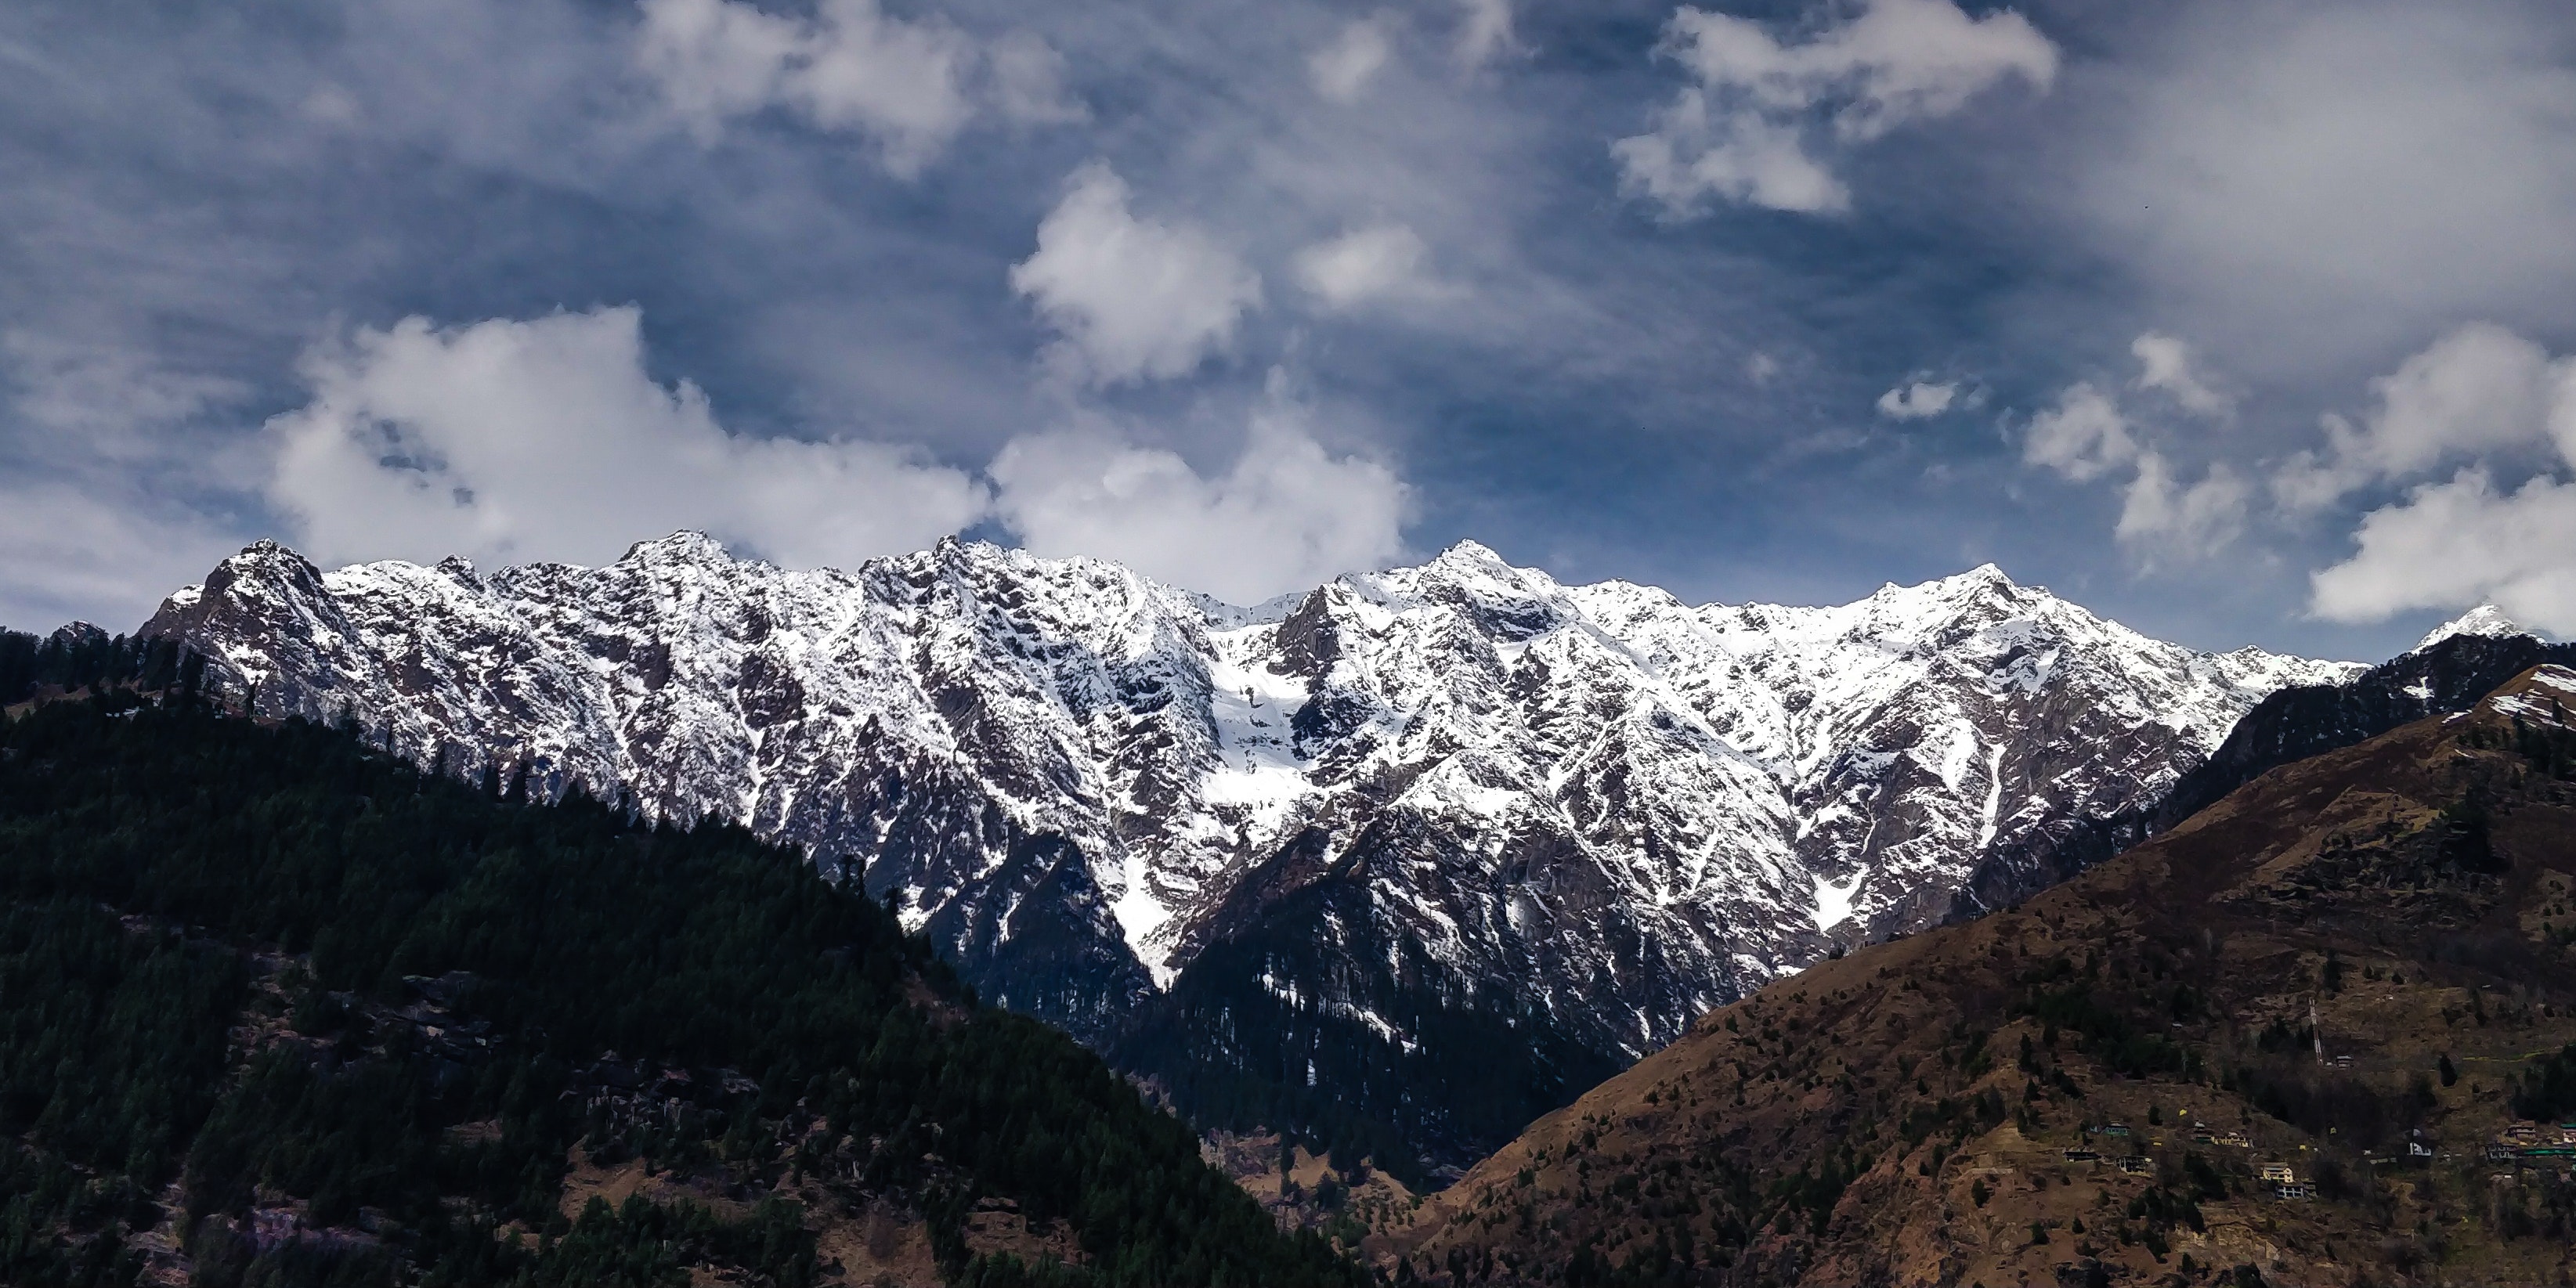
mountainous landforms, mountain, mountain range, sky, ridge, alps, massif, wilderness, cloud, summit, highland, fell, mount scenery, hill, ar te, hill station, cirque, landscape, geological phenomenon, cumulus, moraine, valley, glacial landform, national park, rock, world, meteorological phenomenon, winter, snow